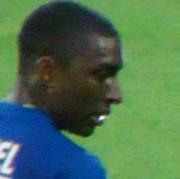
Age: 29